Castle Carra

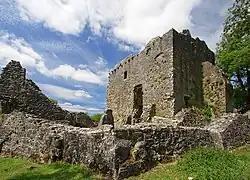

Castle Carra is a hall house and National Monument located in County Mayo in the west of Ireland.